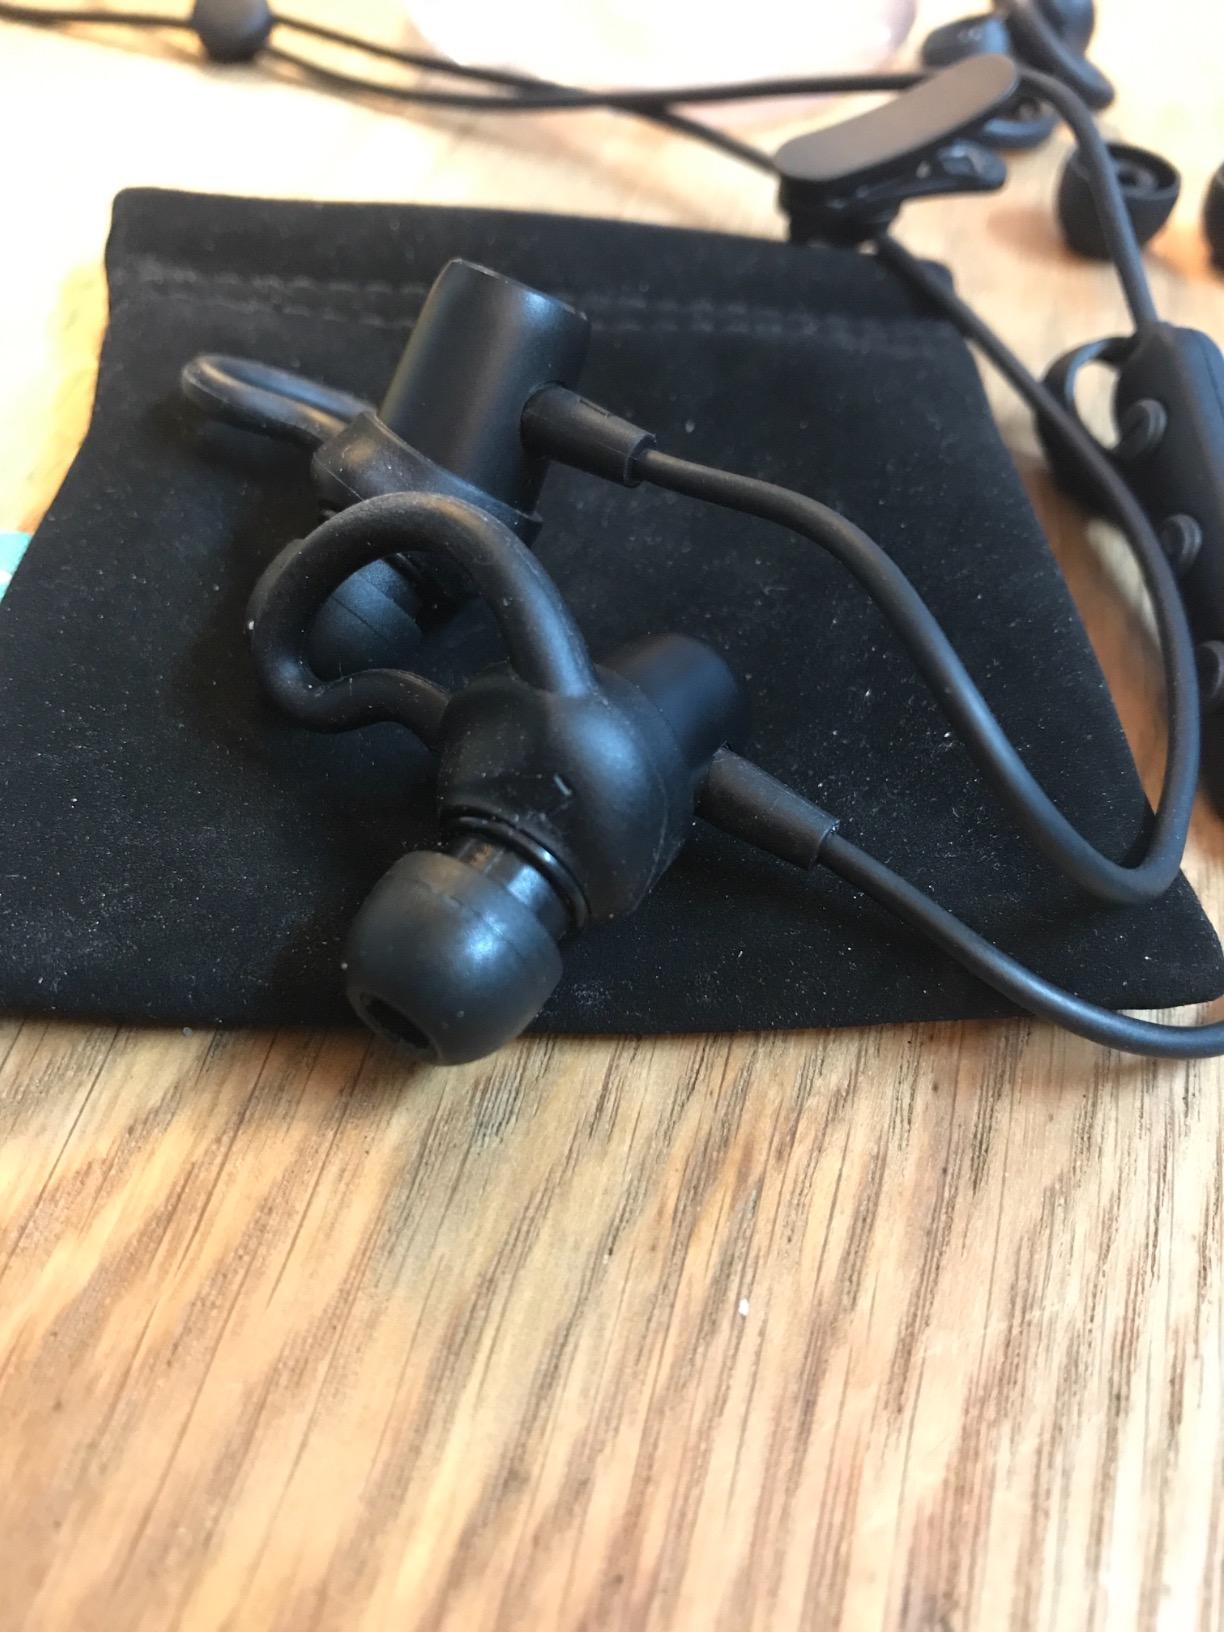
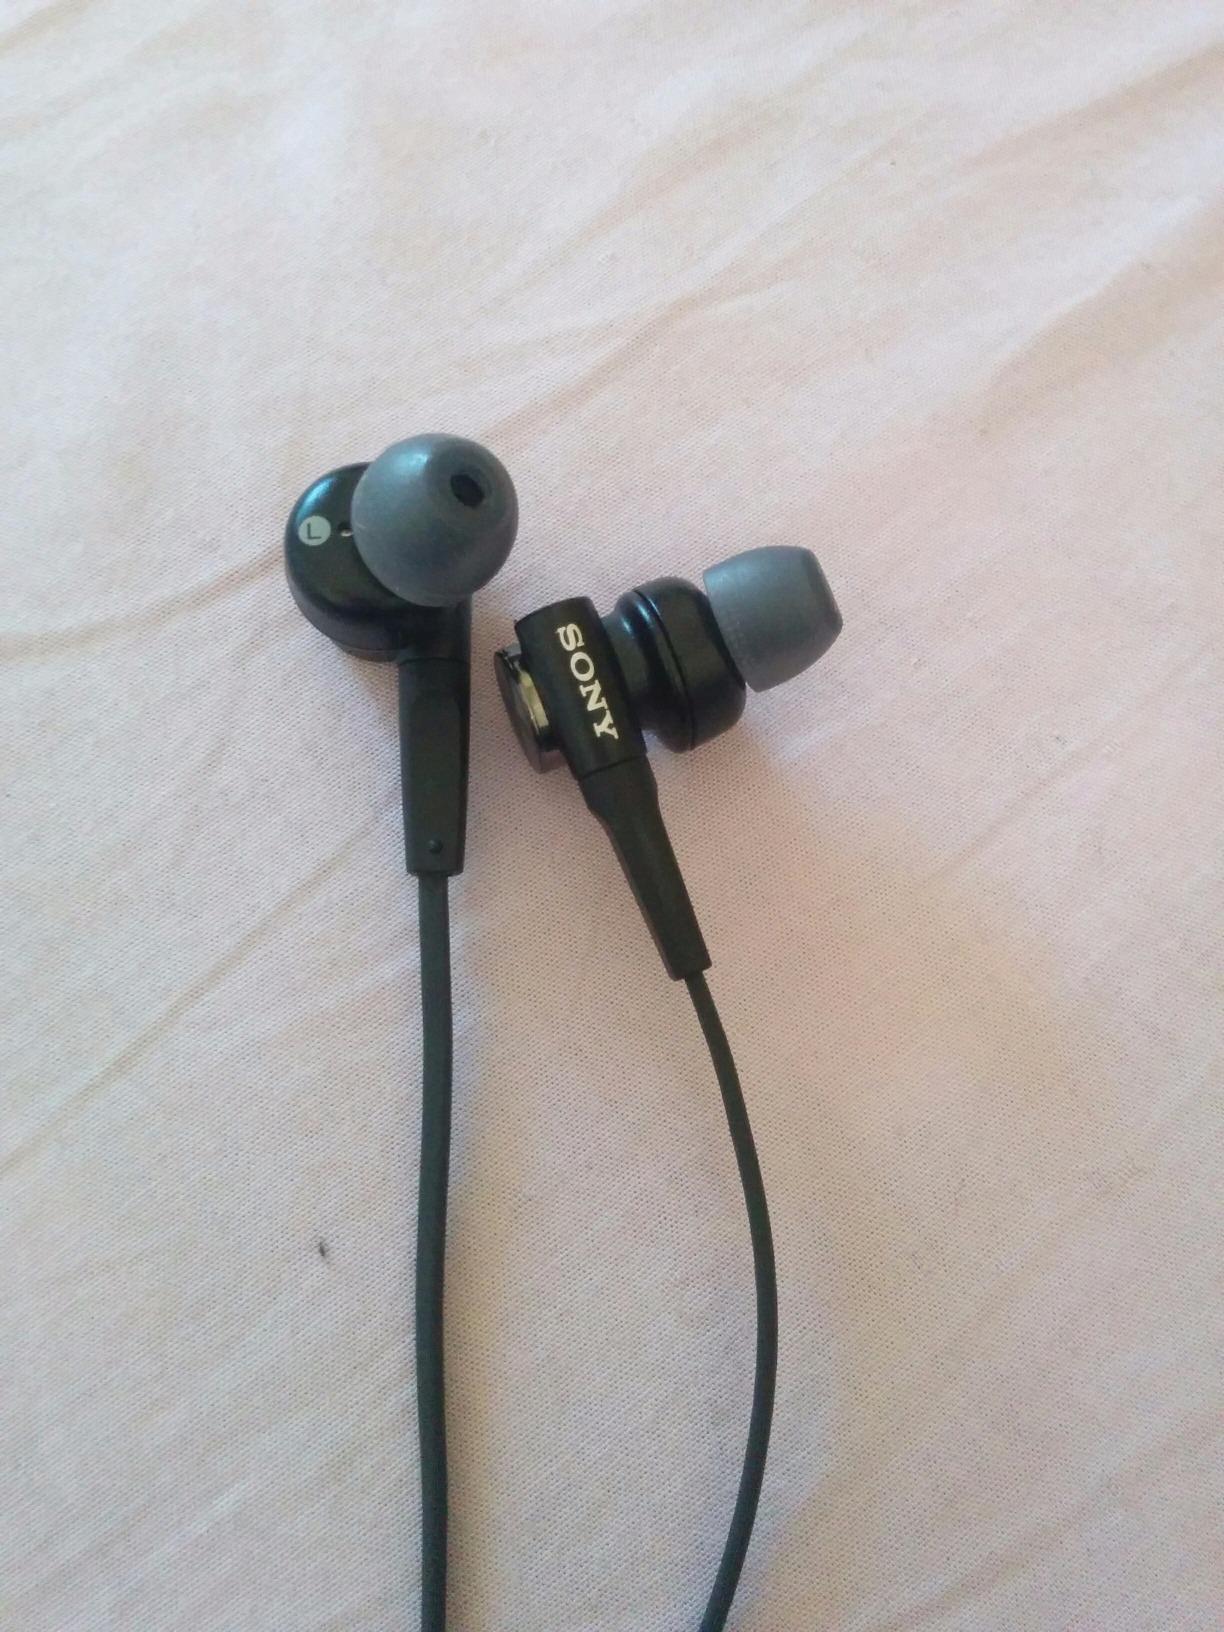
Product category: headphones
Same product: no